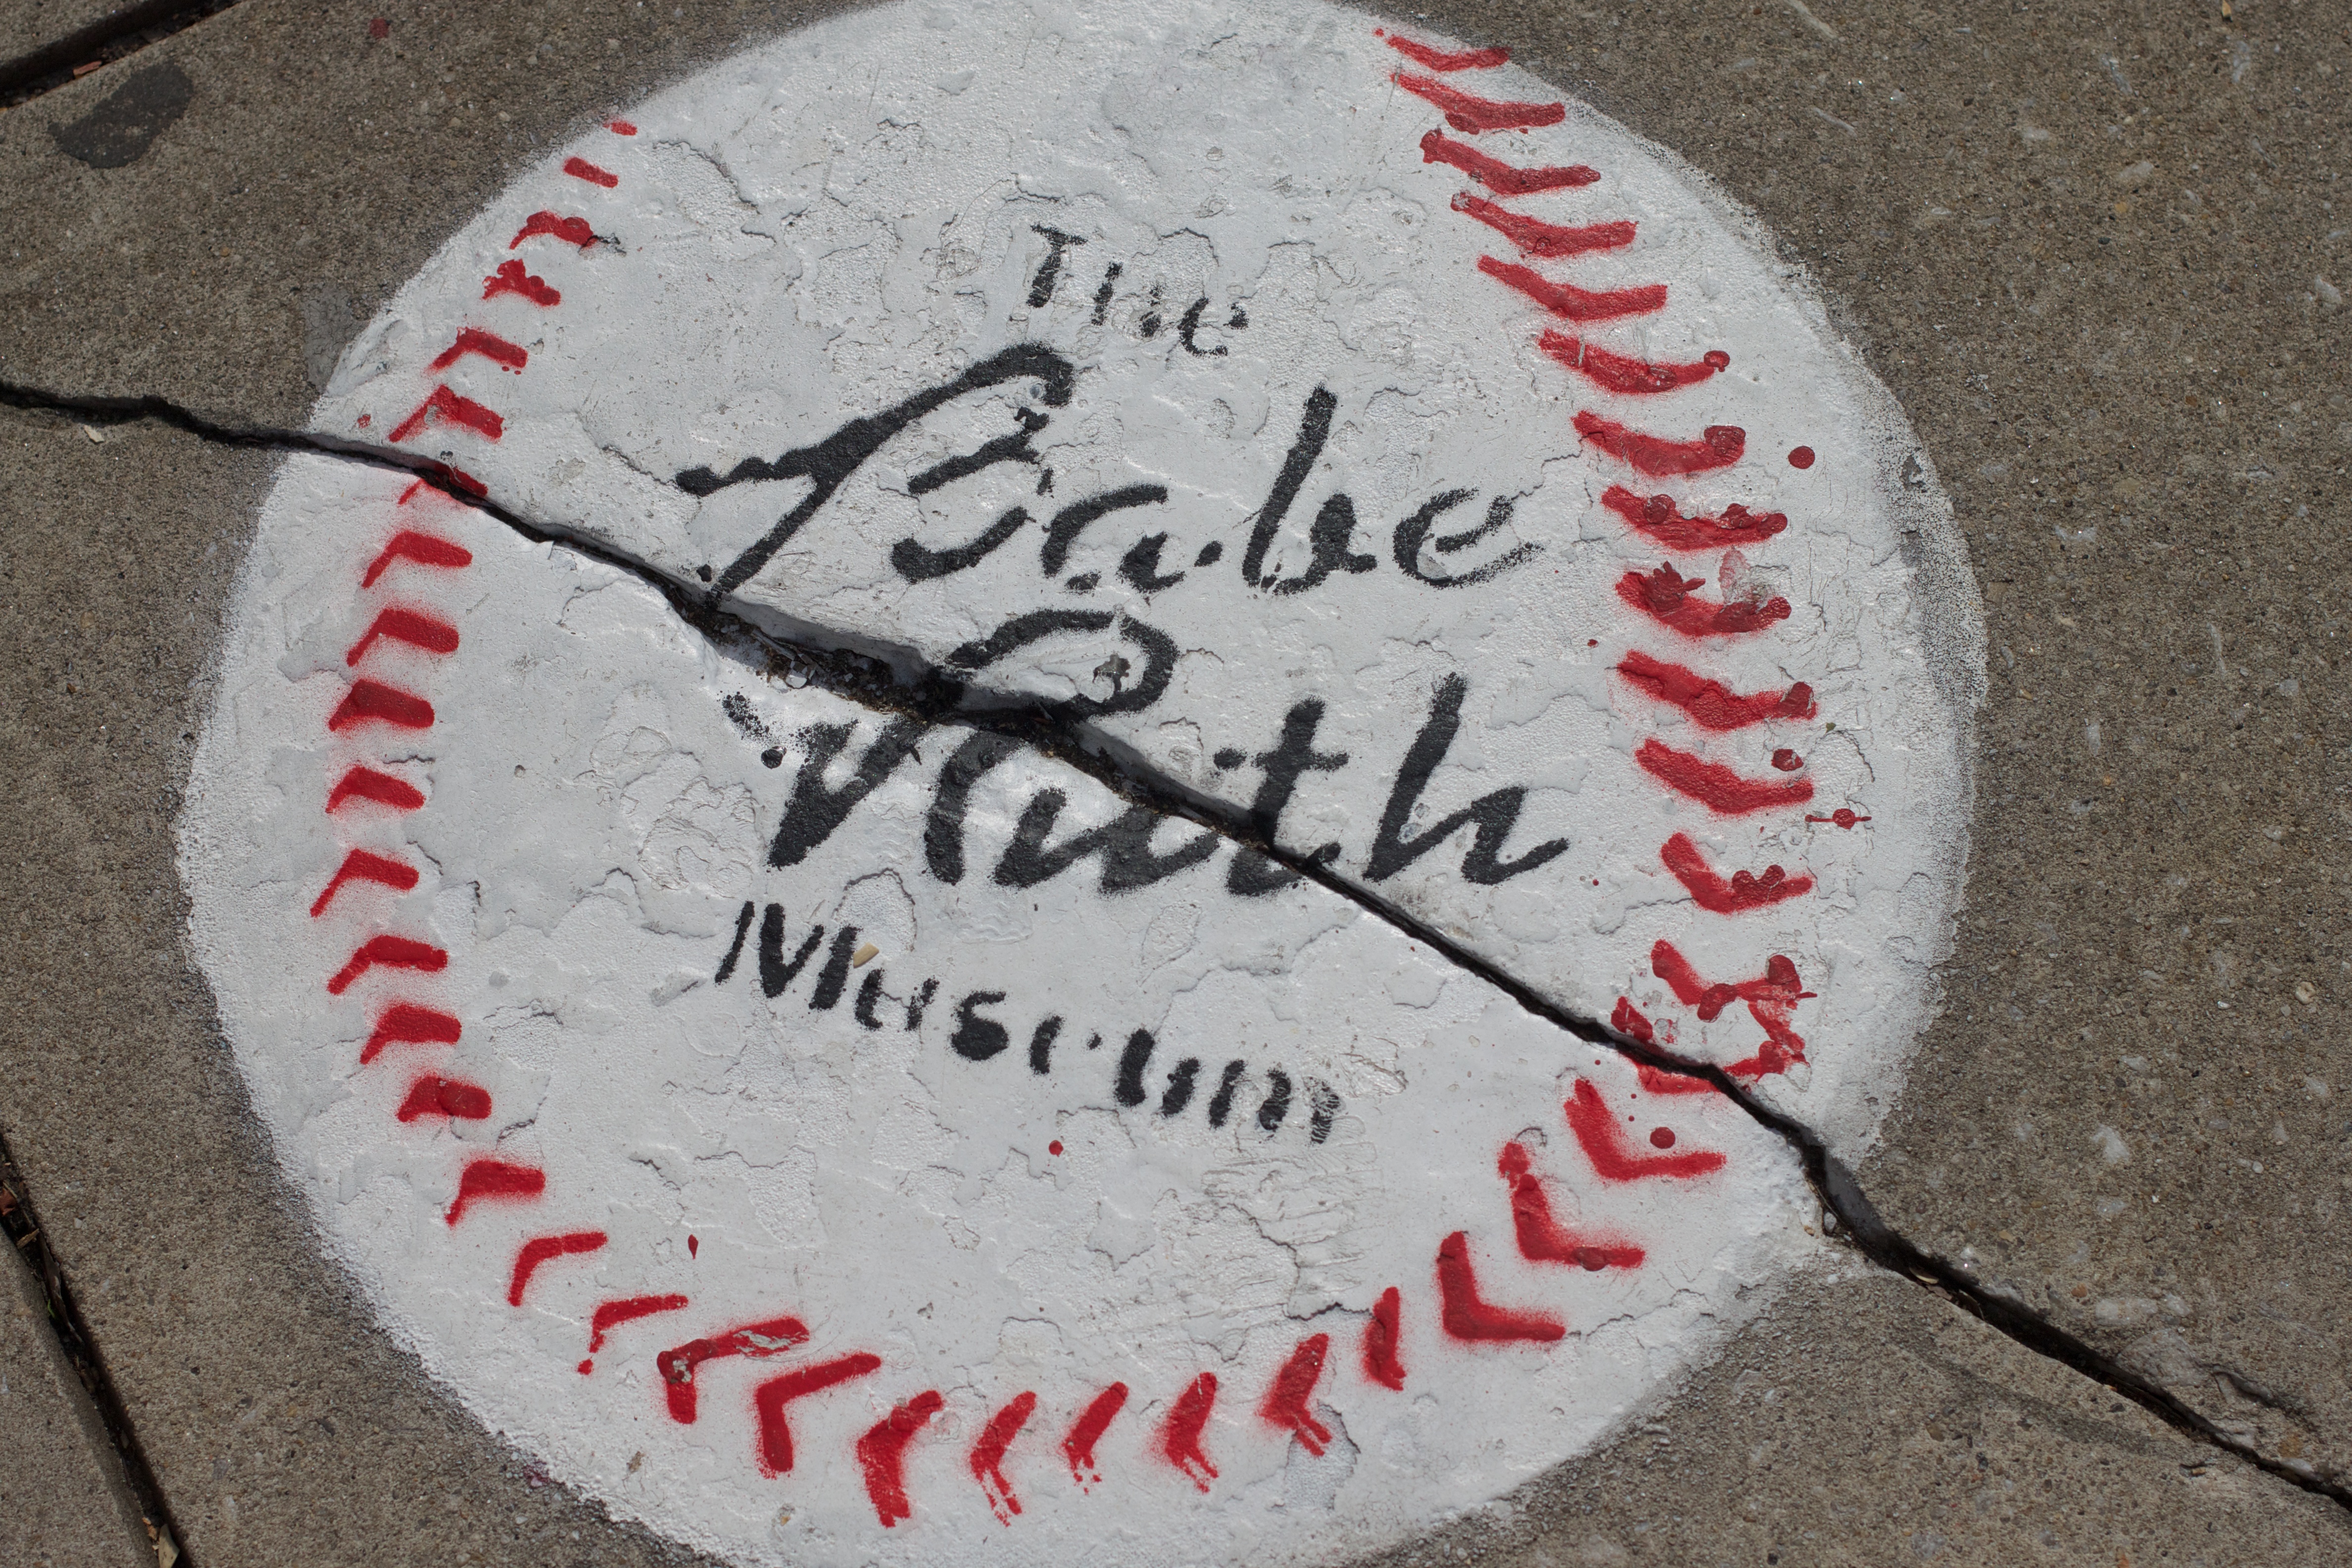
number, sign, red, art, shape, baltimore, maryland